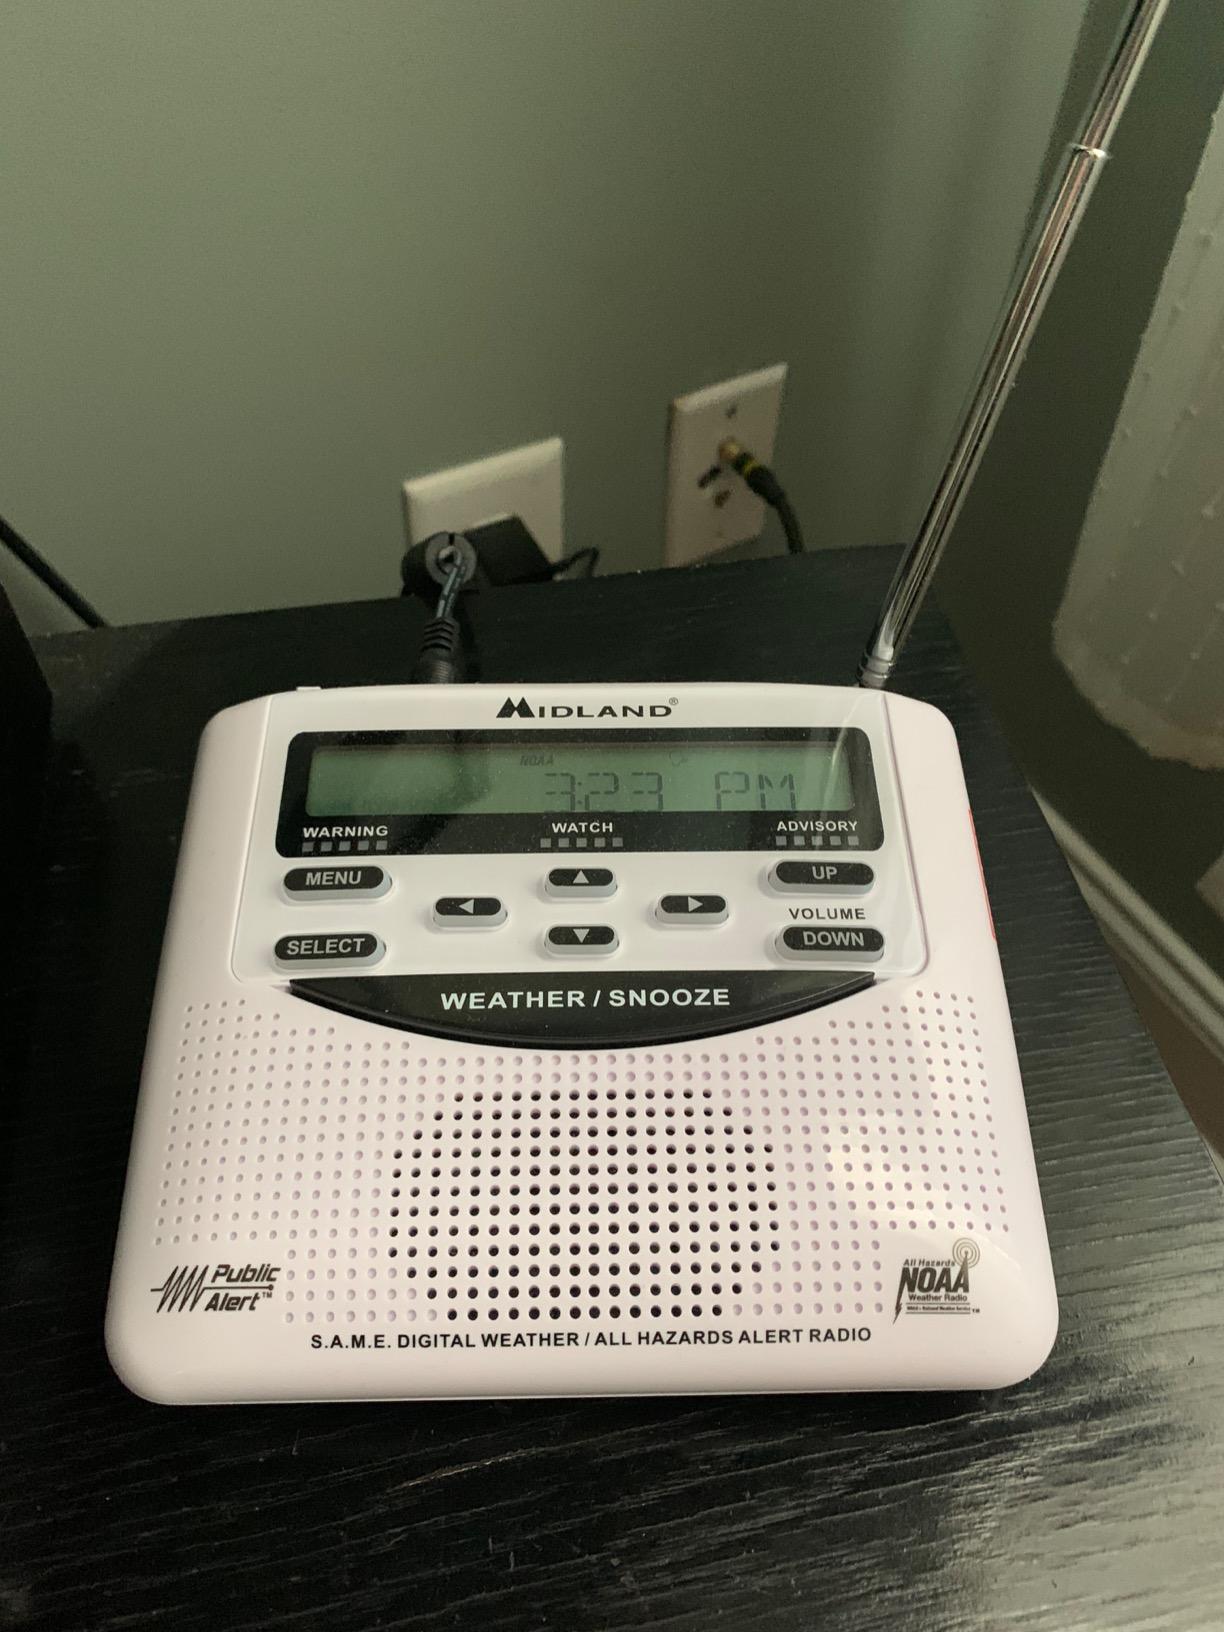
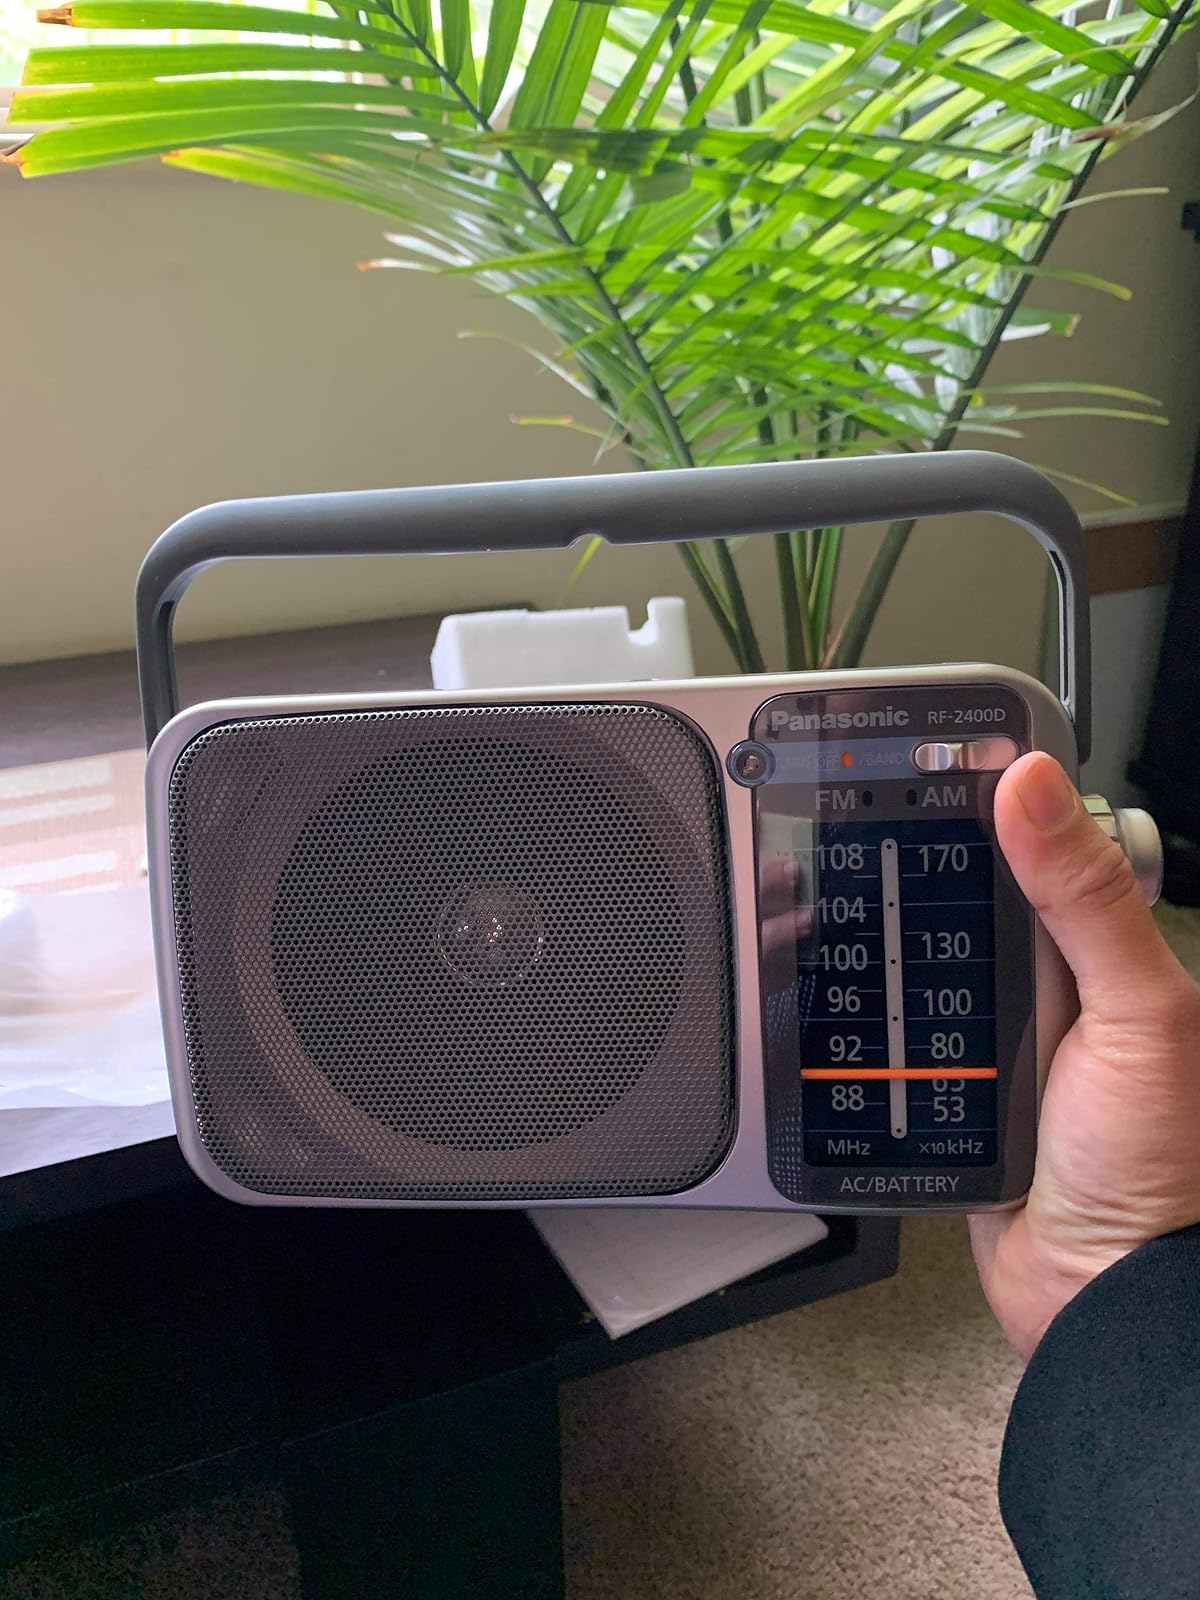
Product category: radio
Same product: no